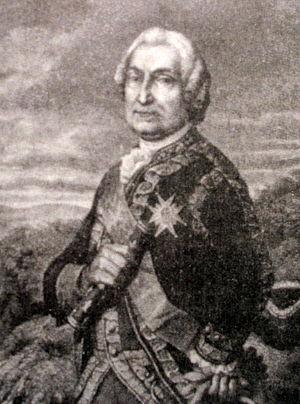
Le régiment de Berchény hussards est un régiment de hussards du Royaume de France créé en 1719.